Kings of Wrestling

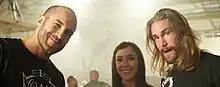
Left to right: Claudio Castagnoli, Sara Del Rey and Chris Hero as the Kings of Wrestling in 2011

On December 19, 2009, at Final Battle 2009, Ring of Honor's first live pay-per-view, the Kings of Wrestling reunited as Hero and Castagnoli attacked the new ROH World Tag Team Champions, the Briscoe Brothers. Afterwards, The Kings of Wrestling once again became a stable with the additions of Sara Del Rey, whom Hero and Castagnoli dubbed the "Queen of Wrestling", and their manager Shane Hagadorn. Hero and Castagnoli attacked the Brisces once more at ROH's 8th Anniversary Show, also brawling with the Dark City Fight Club. In January 2010 Hero and Castagnoli entered Pro Wrestling Noah's Global Tag League, but ended up losing all three of their matches. On April 3, 2010, at The Big Bang! Hero and Castagnoli defeated the Briscoes to win the ROH World Tag Team Championship for the second time.